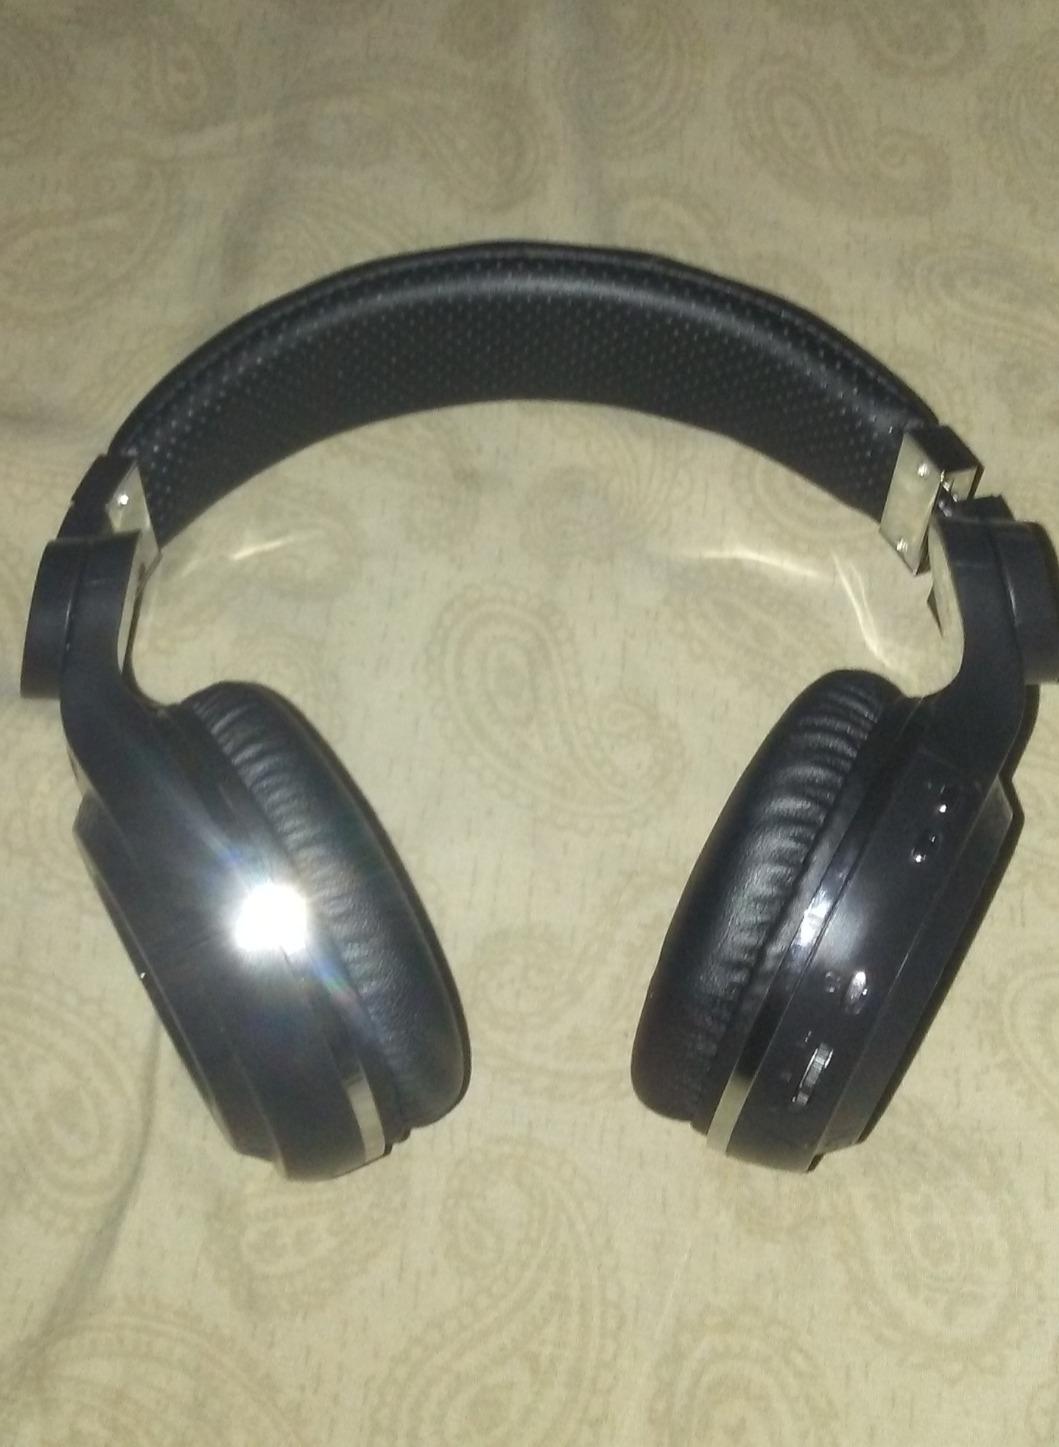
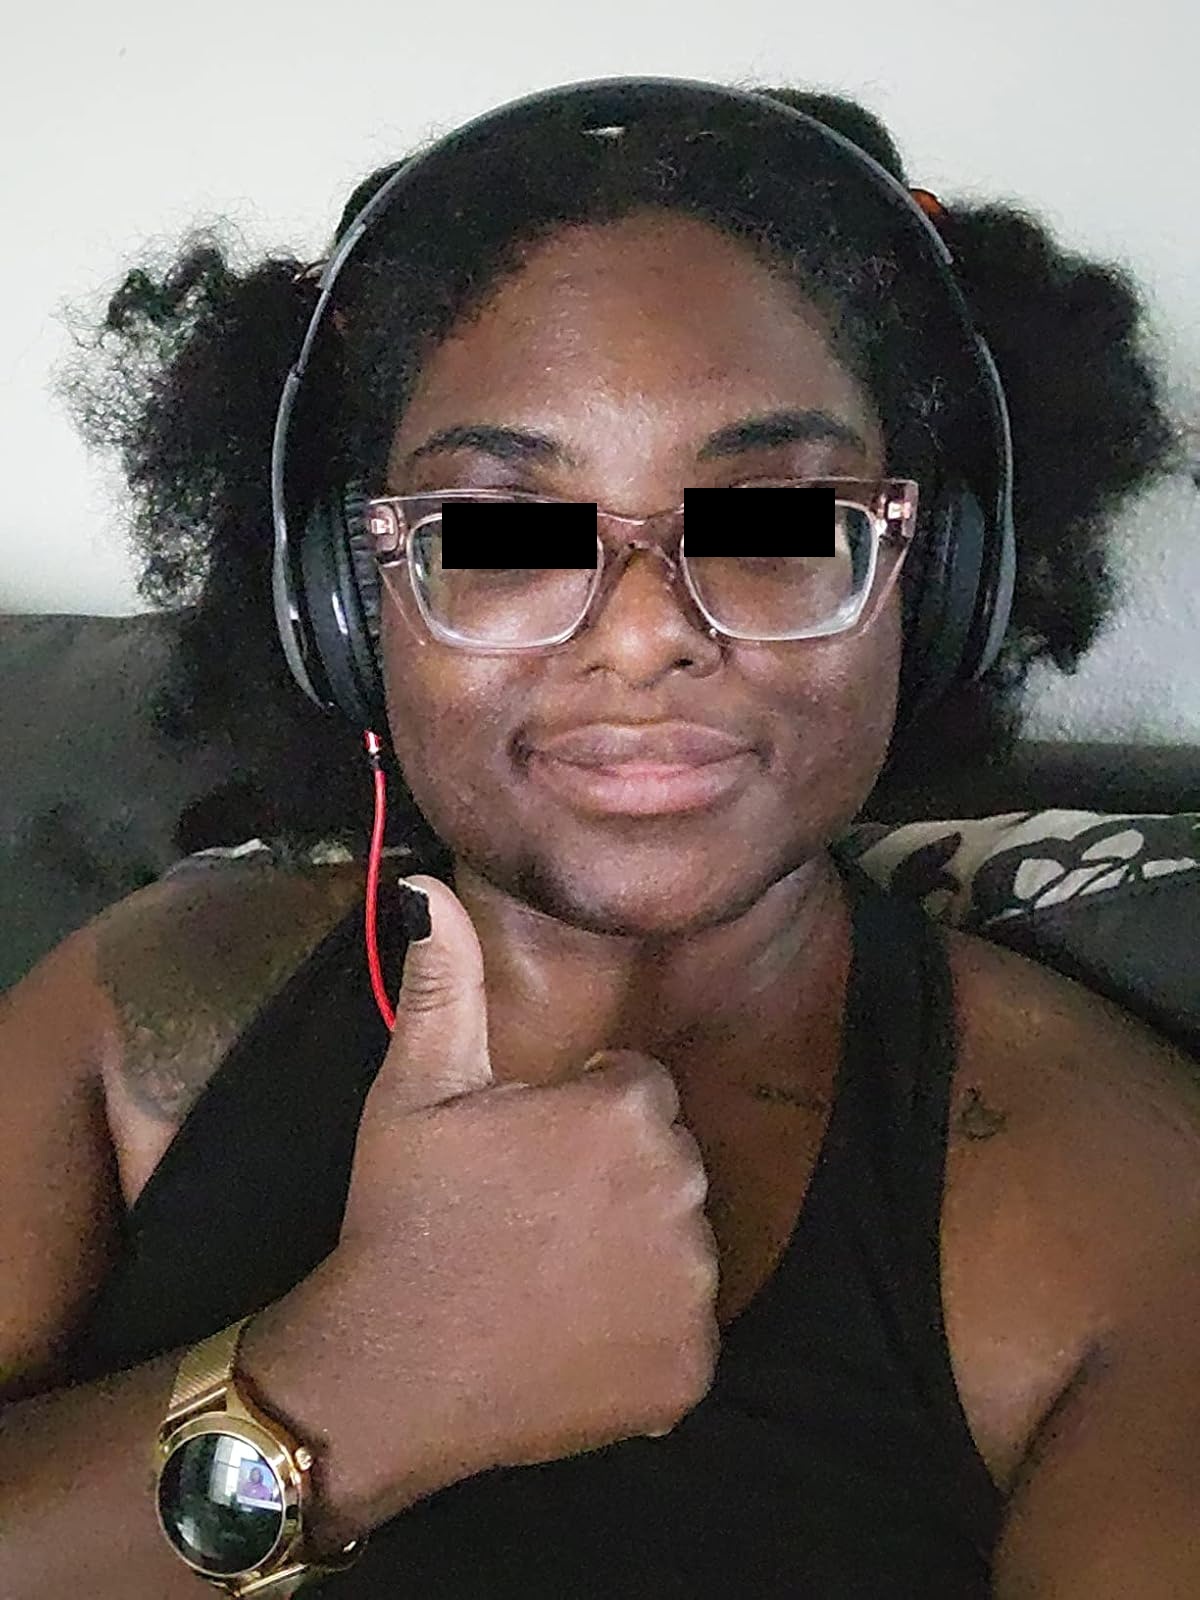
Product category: headphones
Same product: no